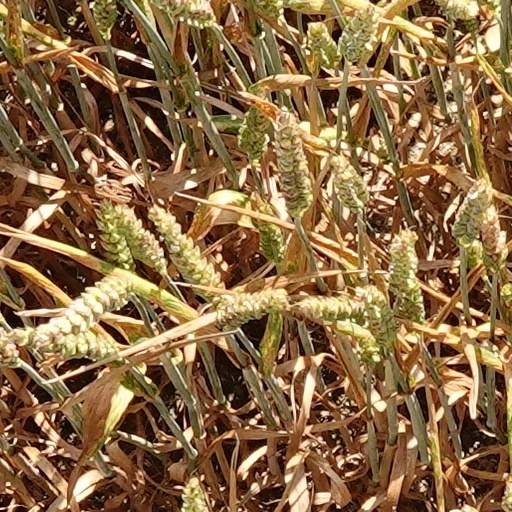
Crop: wheat